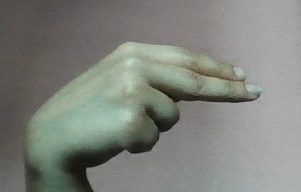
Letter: ain